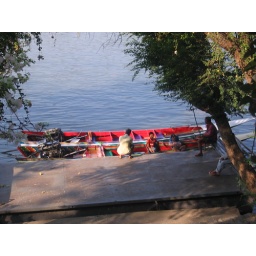
The long boat in which we went up the river kwai in to the bridge